Basilica of Bom Jesus

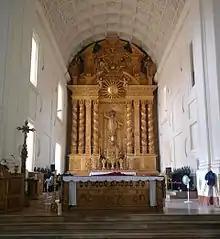
The Baroque style main altar is gilded and bears the statue of Ignatius of Loyola standing between Solomonic pillars above which is the name of Jesus in the IHS monogram and the Holy Trinity.

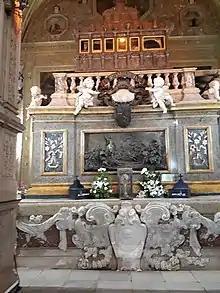
The image shows the location in the church where the sacred body of St. Francis Xavier is preserved without any chemical formulas. It is brought down once in every 10 years.

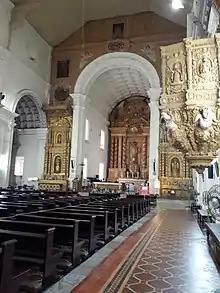
Interior of the Basilica

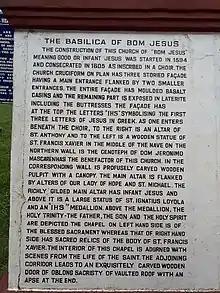
The rock carving before entering the site. It shows the details and a brief introduction of visitors to the Basilica of Bom Jesus.

The Basilica of Bom Jesus (Konkani: "बोरेअ जेज़ुचि बजिलिक​/Borea Jezuchi Bajilika") is a Catholic basilica located in Goa, in the Konkan region of India. The iconic church is a pilgrimage centre and recognised by UNESCO as a World Heritage Site. The basilica is located in Old Goa, the former capital of Portuguese India, and holds the mortal remains of St Francis Xavier.